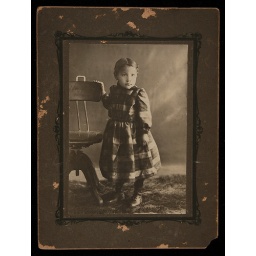
A young Native American girl in western dress in the late 19th or early 20th Century.